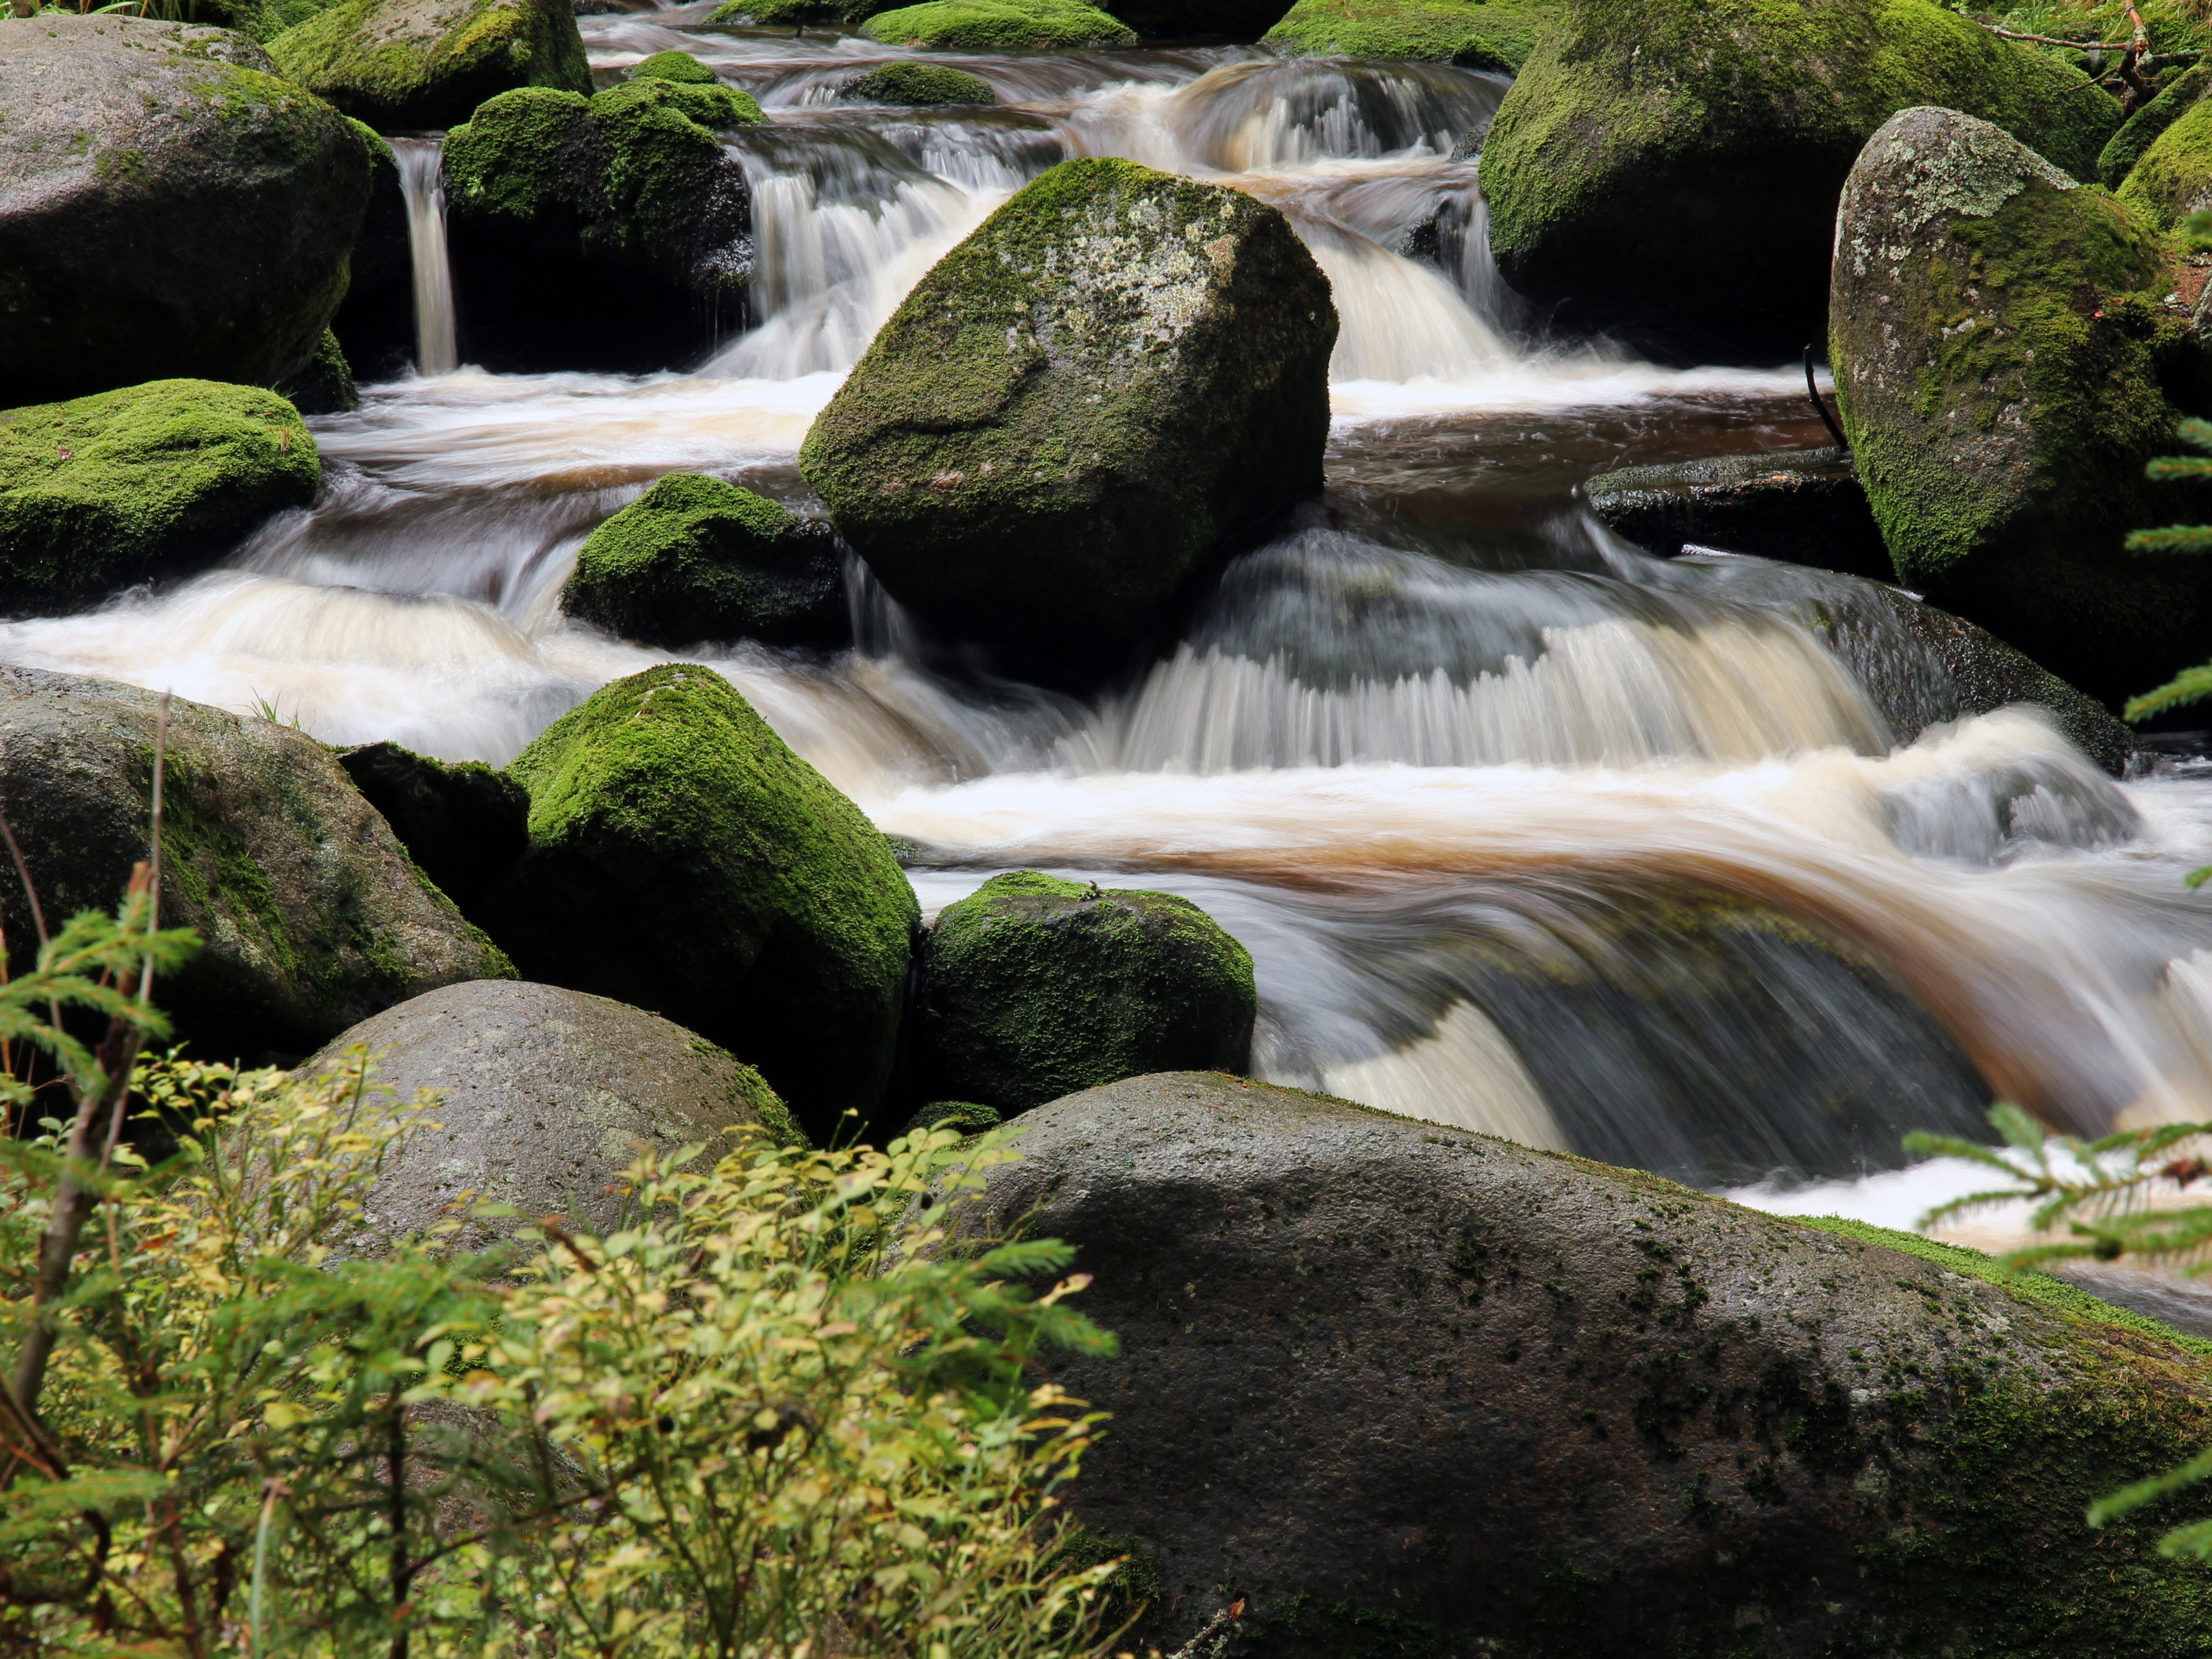
landscape, tree, water, nature, forest, rock, waterfall, creek, wilderness, leaf, flower, river, stone, moss, stream, green, jungle, flowing, autumn, rapid, botany, dam, garden, body of water, surface, trees, stones, rainforest, woodland, czech republic, water feature, watercourse, stony, flowing water, mountain kvilda